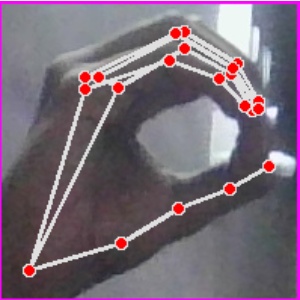
अक्षर: ठ